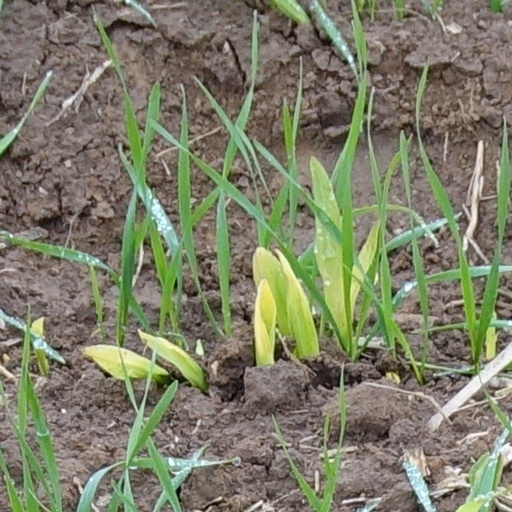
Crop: wheat